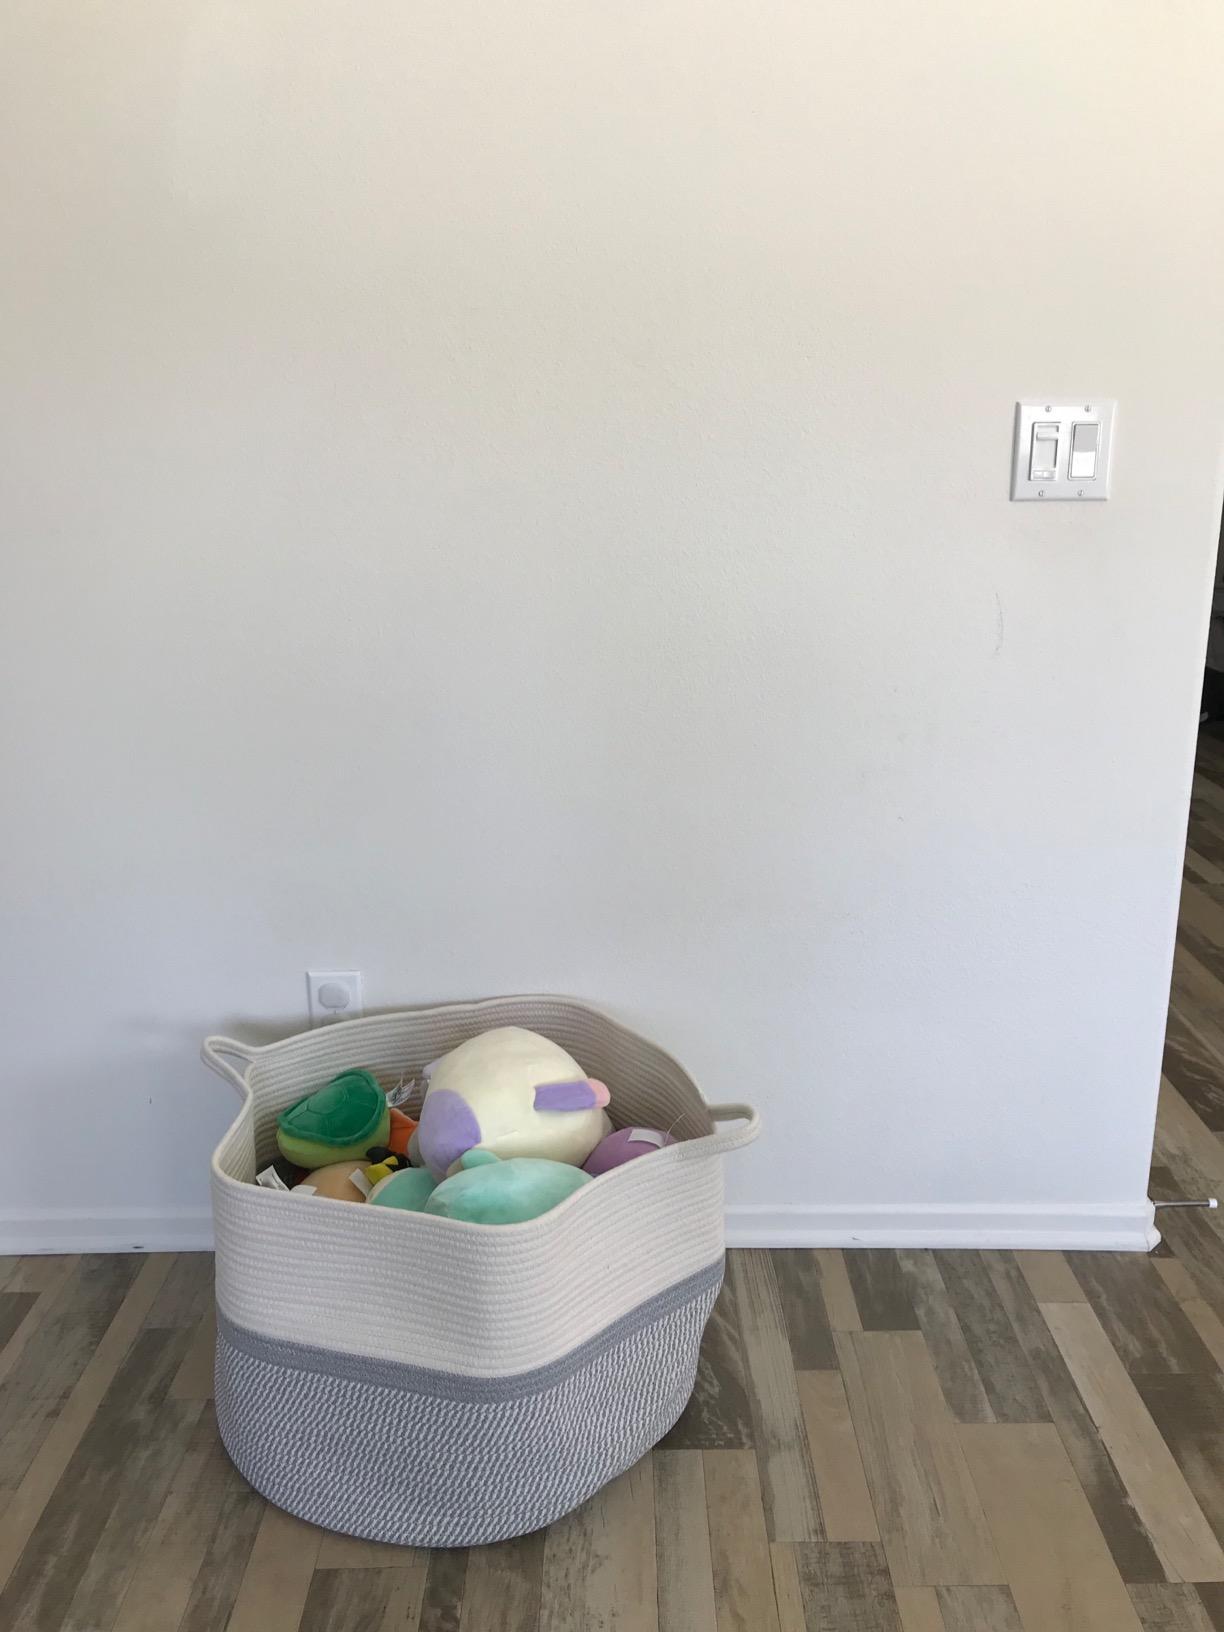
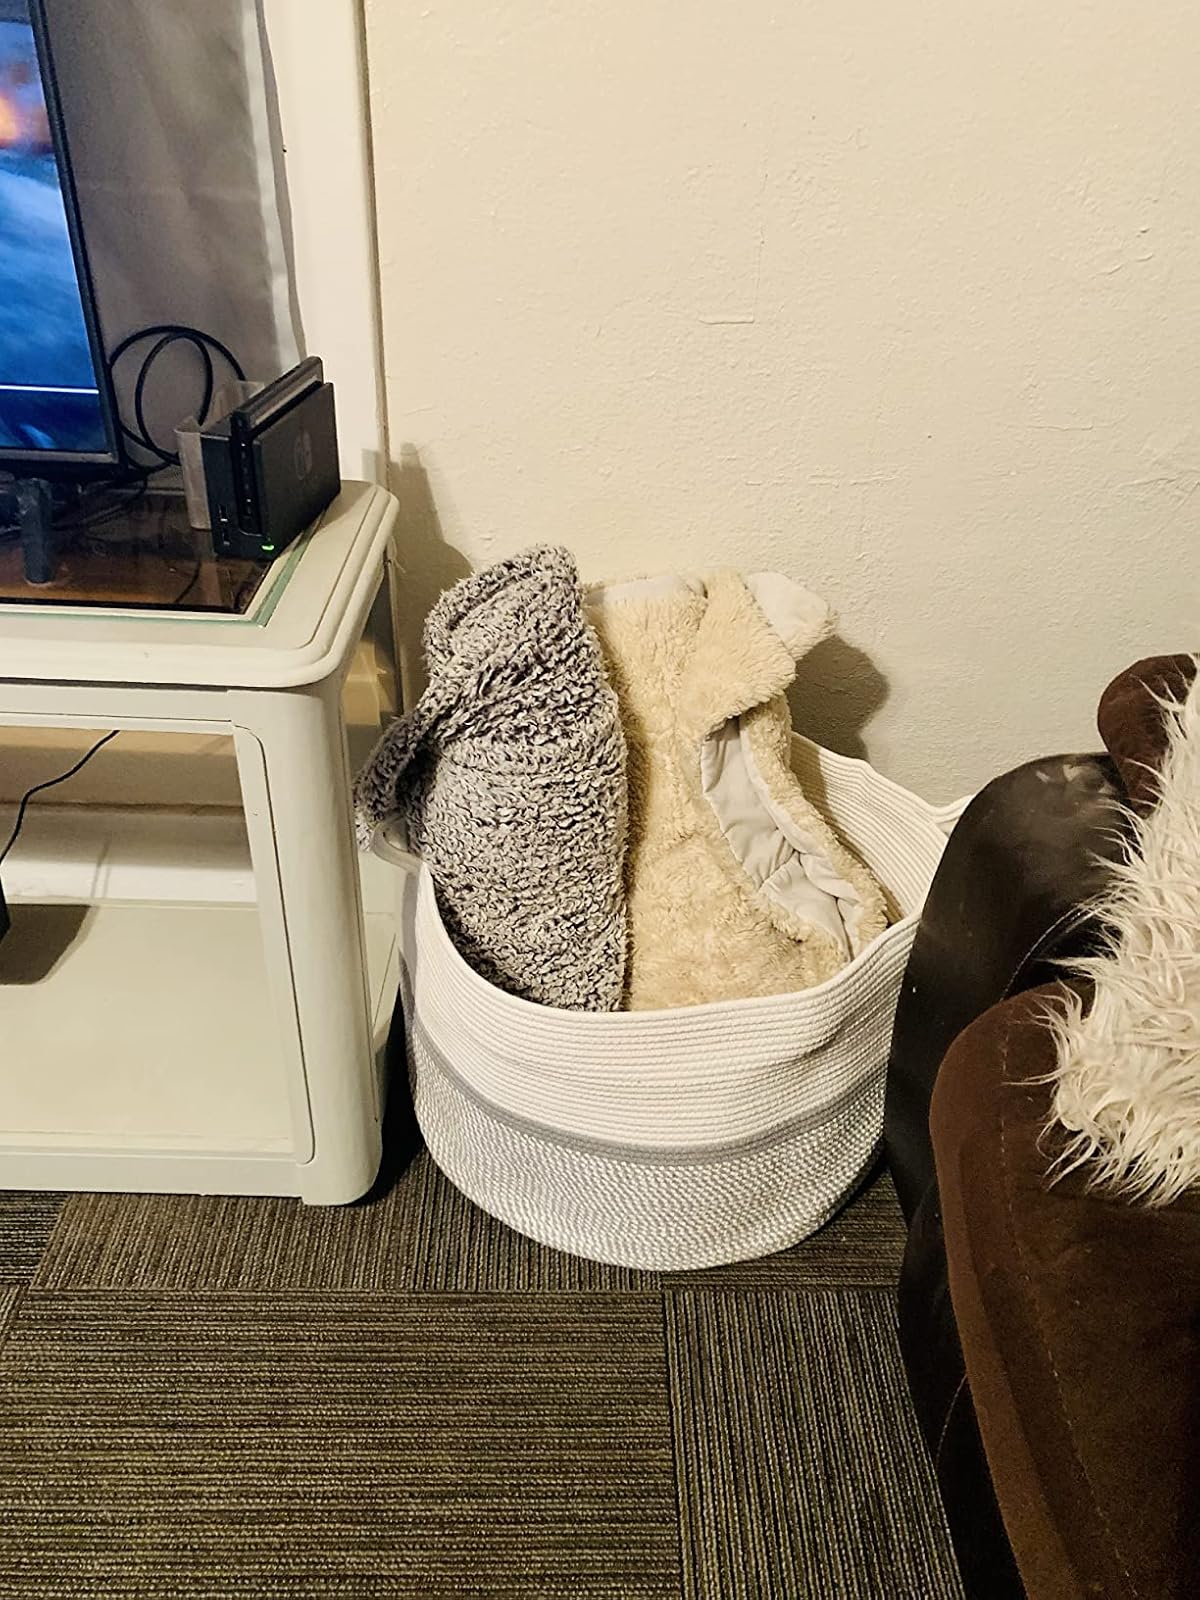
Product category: items_hamper
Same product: yes